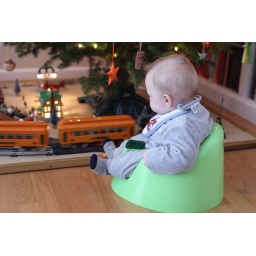
Billy watching the Christmas tree train go around and around.